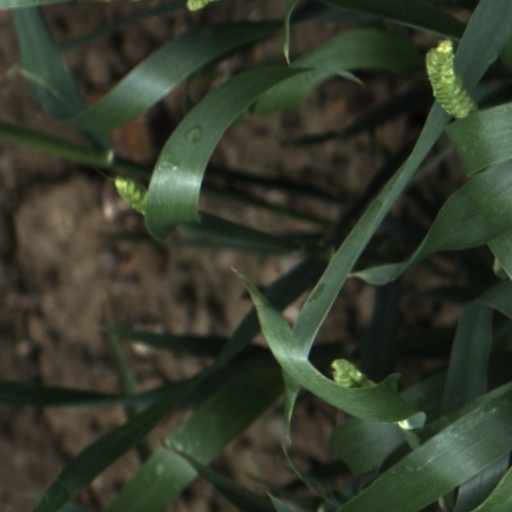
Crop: wheat